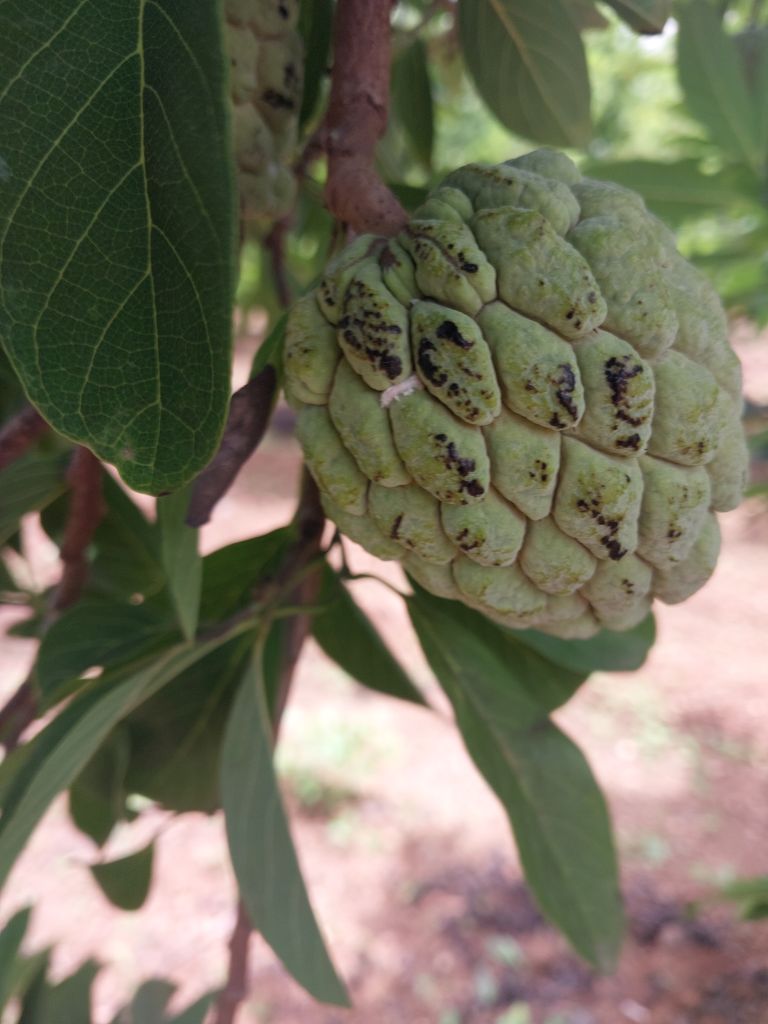
Disease label: Blank Canker